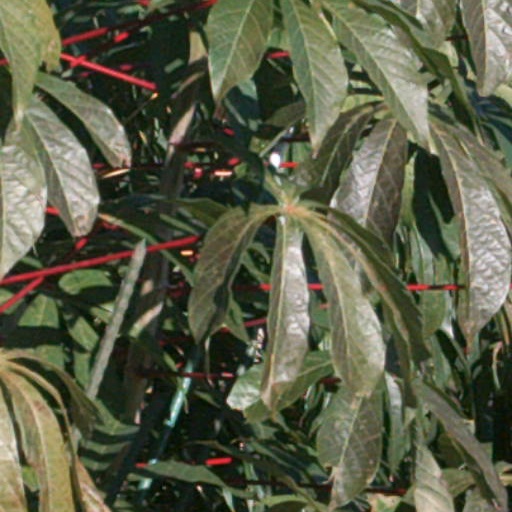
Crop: cassava